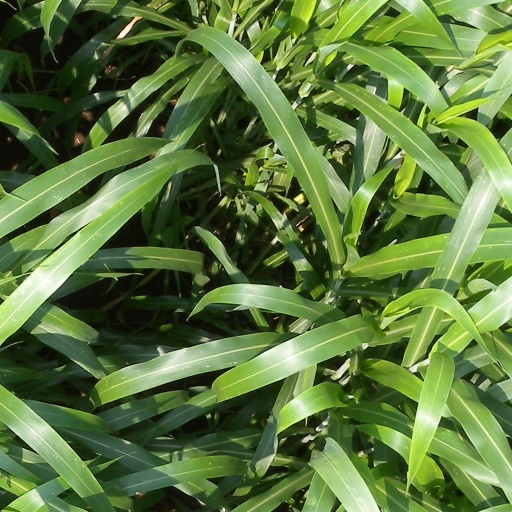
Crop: sorghum